Vyborg Library

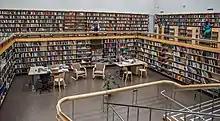
Interior in 2014

Aalto received the commission to design the library after winning first prize (with his proposal titled 'WWW') in an architectural competition for the building held in 1927. Aalto's design went through a profound transformation from the original architectural competition proposal designed in the Nordic Classicism style (owing much to Swedish architect Gunnar Asplund, especially his Stockholm City Library) to the severely functionalist building, completed eight years later in a purist modernist style. Such architectural solutions as a sunken reading-well, free-flowing ceilings and cylindrical skylights, first tested in Viipuri, would regularly appear in Aalto's works. Aalto differed from the first generation of modernist architects (such as Walter Gropius and Le Corbusier) in his predilection for natural materials: in this design, "wood was first introduced into an otherwise modernist setting of concrete, white stucco, glass, and steel".